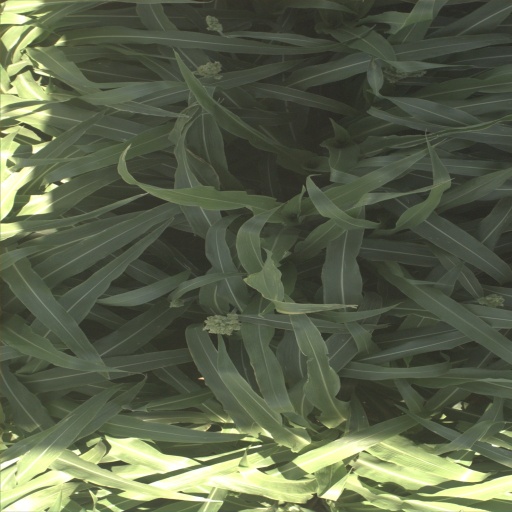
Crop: sorghum